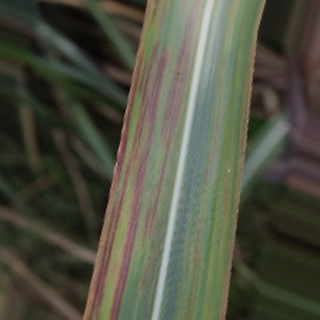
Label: sugarcane_bacterial_blight